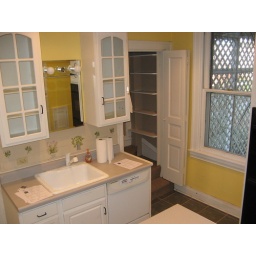
The door by the window is to the back stairs.